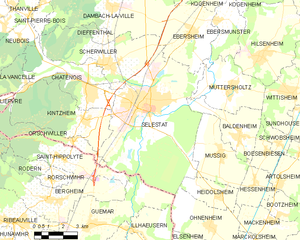
Carte des communes françaises